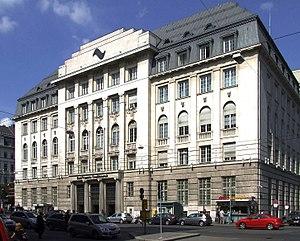
Le Creditanstalt-Bankverein est une ancienne banque autrichienne, qui a fusionné en 2002 avec la Bank Austria, puis, en 2007, avec Unicredit.